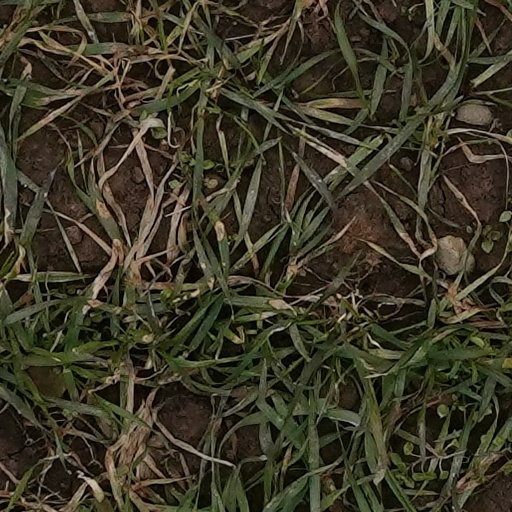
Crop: wheat